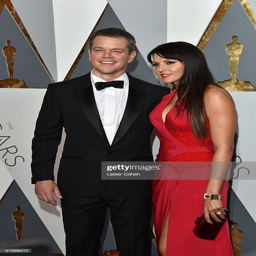
actor and person attend awards .